Culture of Hong Kong

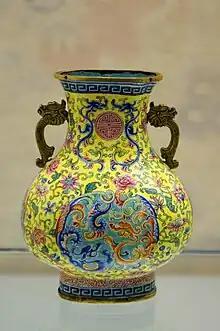
"Vase with floral scroll design", on show in Hong Kong Museum of Art

Hong Kong comics (Jyutping: ; Traditional Chinese: 香港漫畫) are Hong Kong-based comic books that have provided an avenue of expression long before the arrival of television. While readership has fluctuated through different decades, the art form is one of the most consistent in terms of providing highly affordable entertainment. Hong Kong comics are regularly available at news stands in most street corners. Characters such as Old Master Q, Chinese hero and many others have showcased Han Chinese artwork and stories (especially Cantonese ones). Japanese manga have also been translated and fused into local comics libraries.